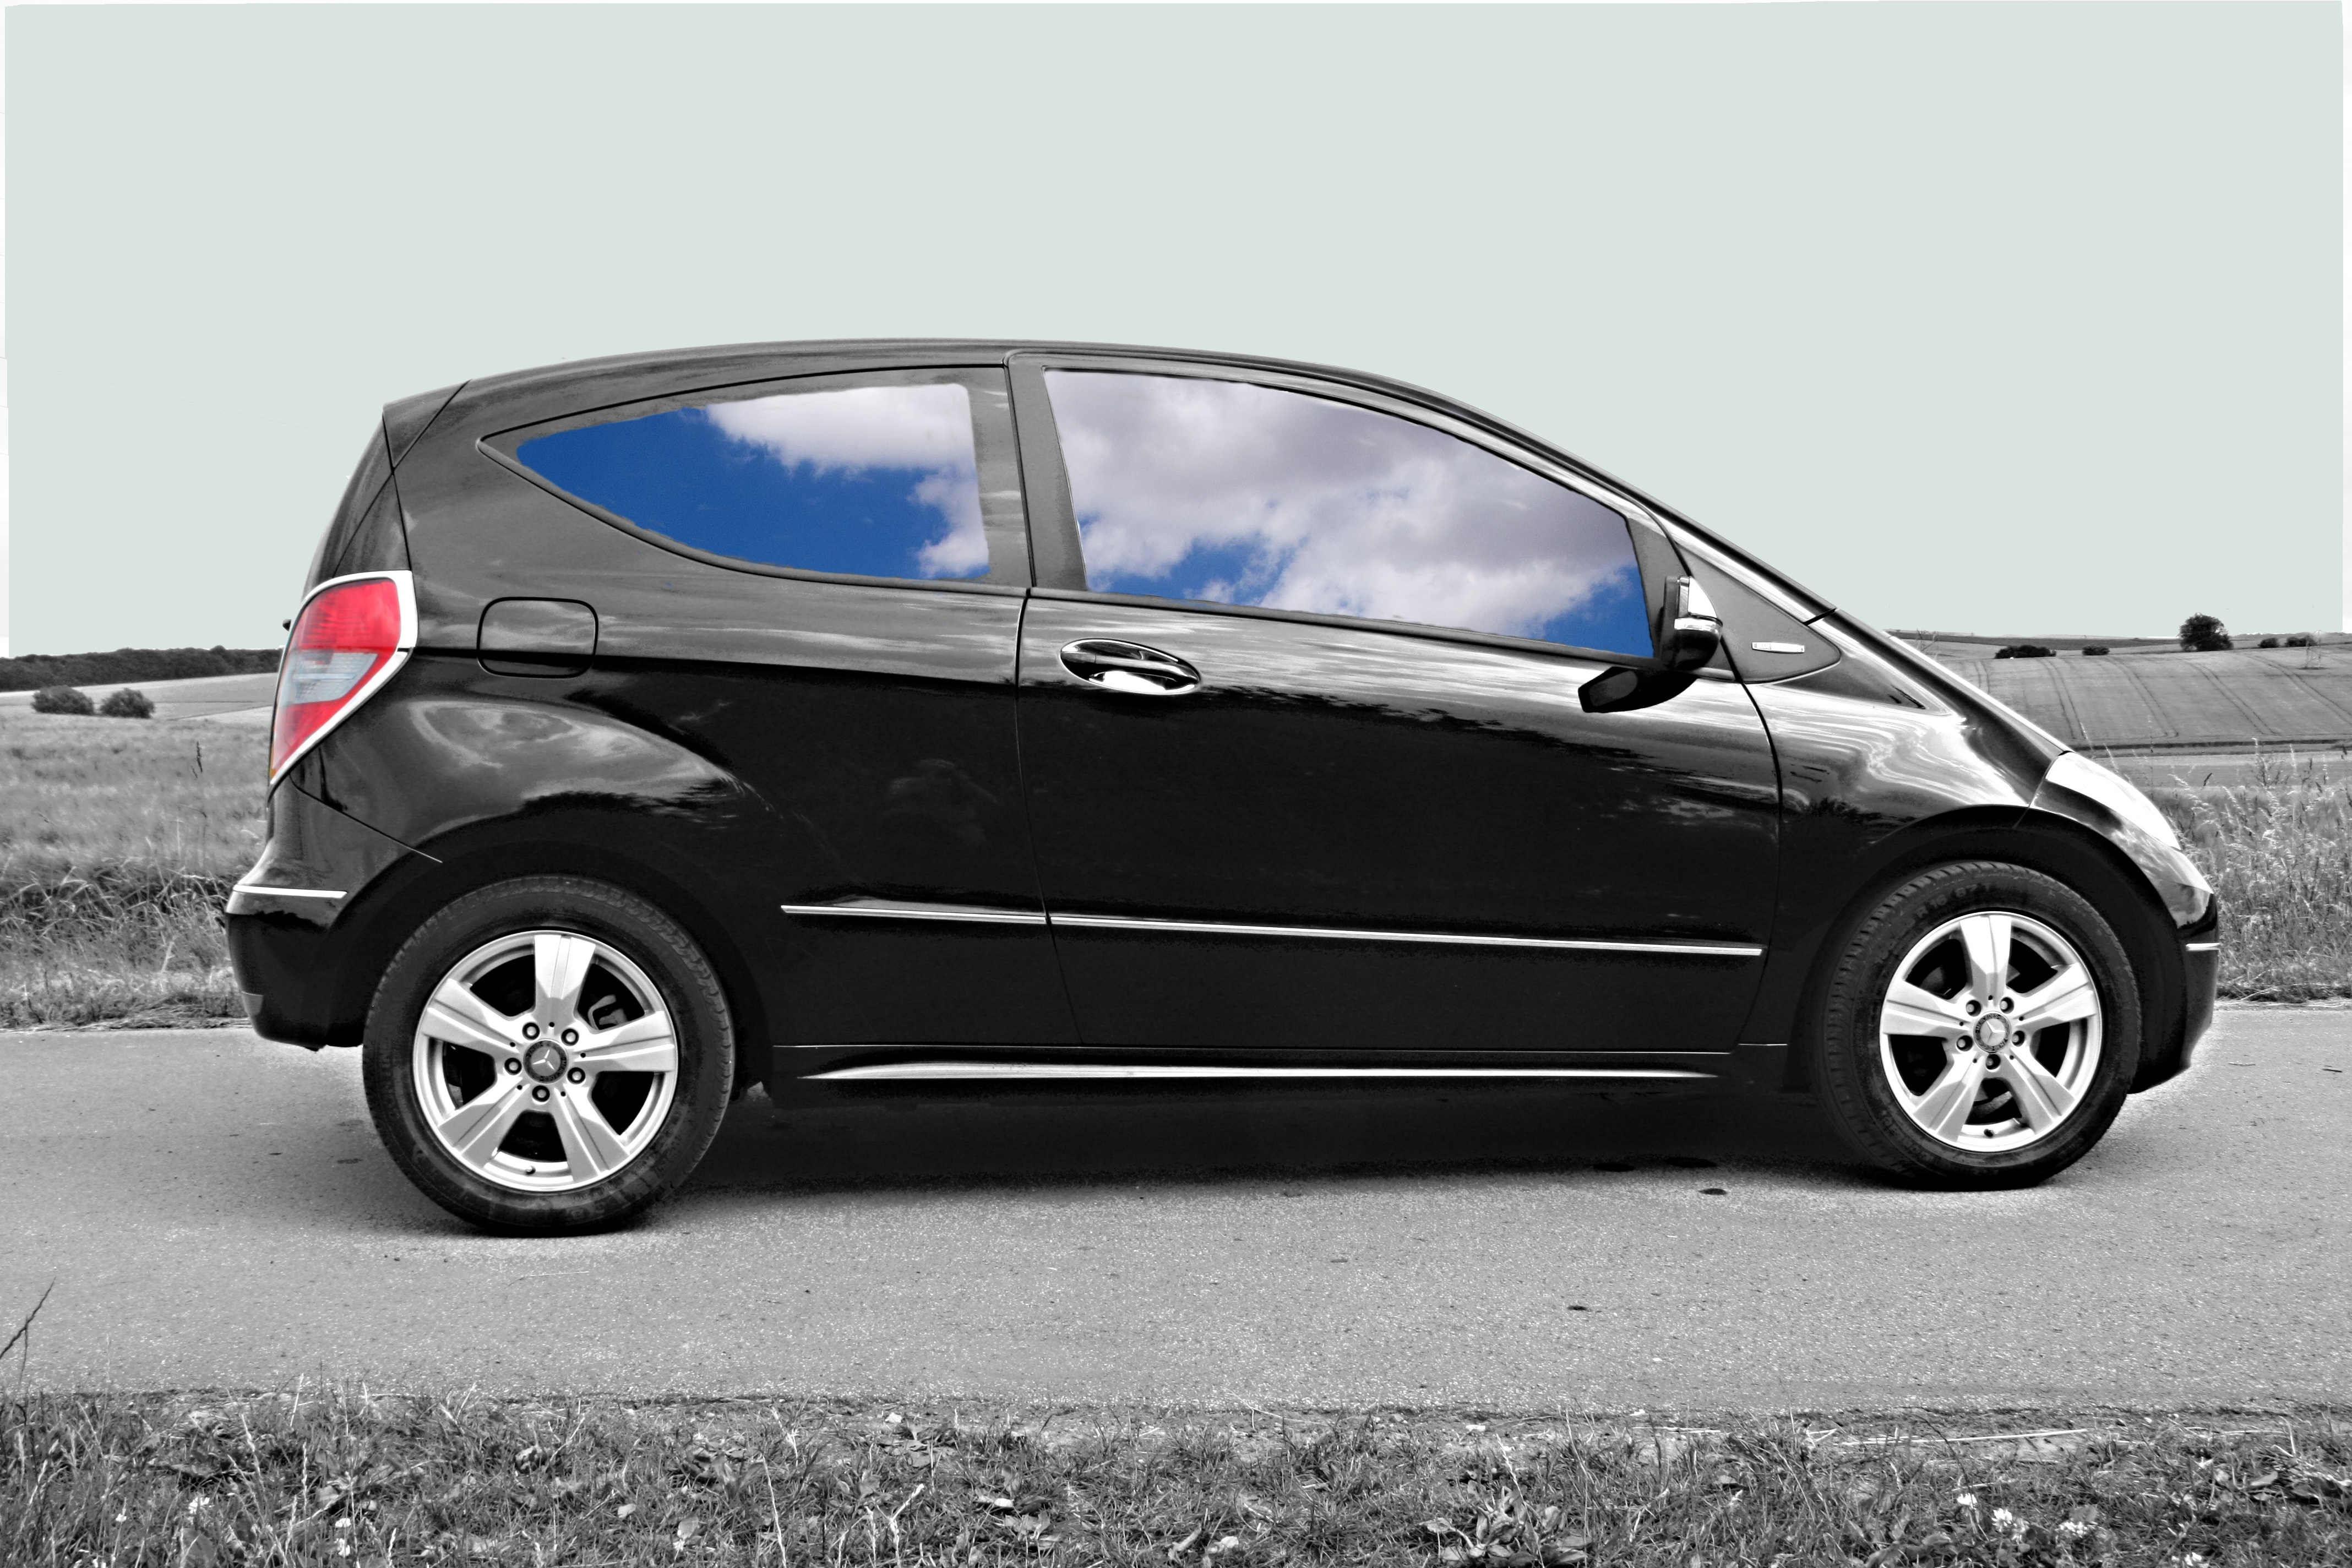
car, wheel, model, vehicle, auto, moose, bumper, mercedes, mercedes benz, city car, a class, w 169, land vehicle, automobile make, compact car, automotive design, luxury vehicle, mercedes benz a class